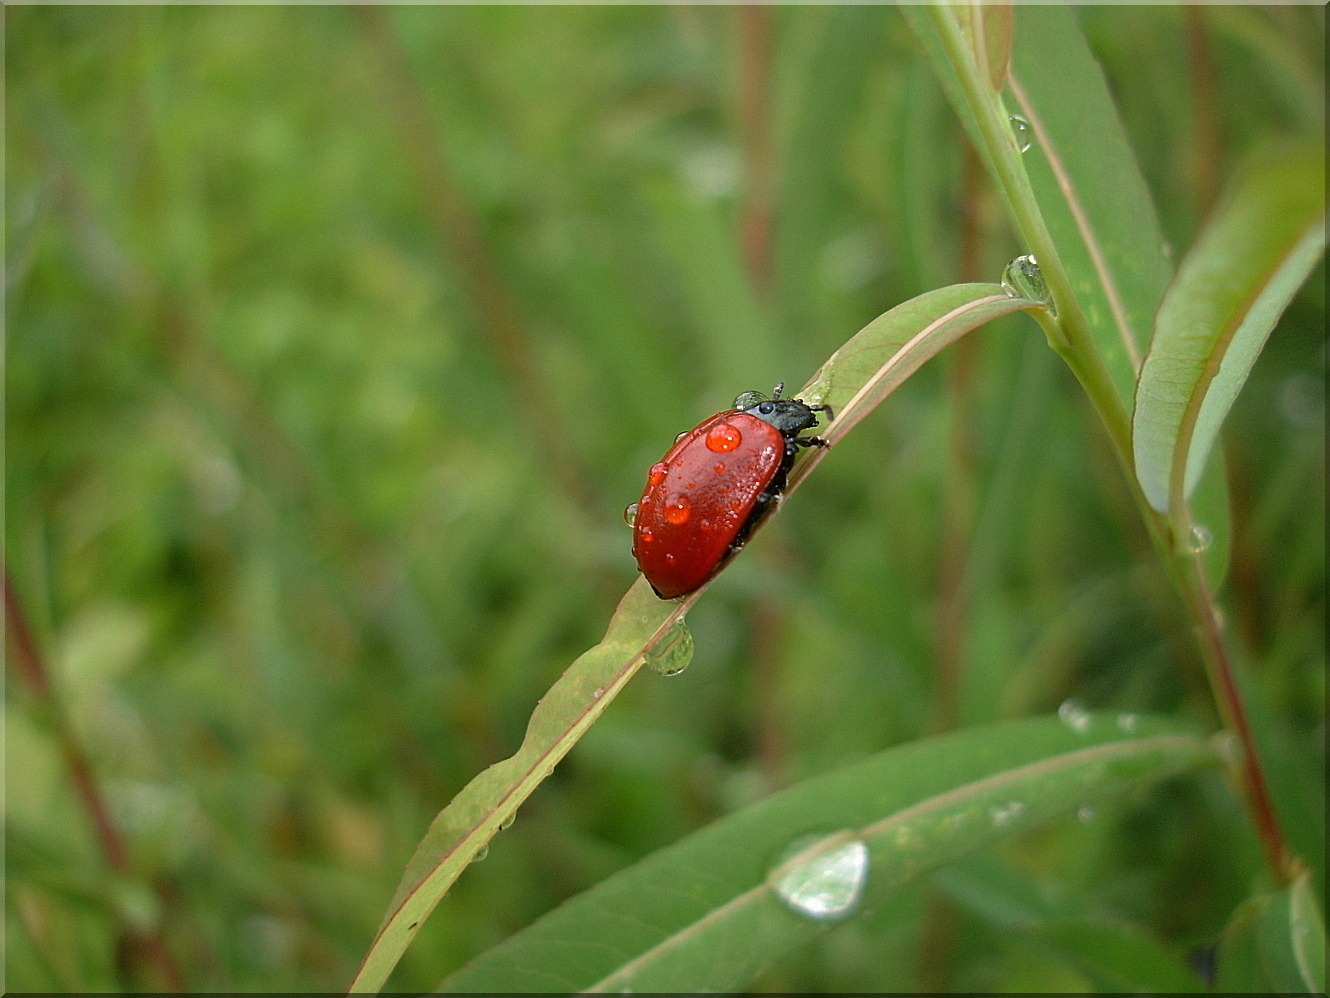
flower, insect, flora, fauna, invertebrate, beetle, nectar, macro photography, leaf beetle, meadow nature, insect grass